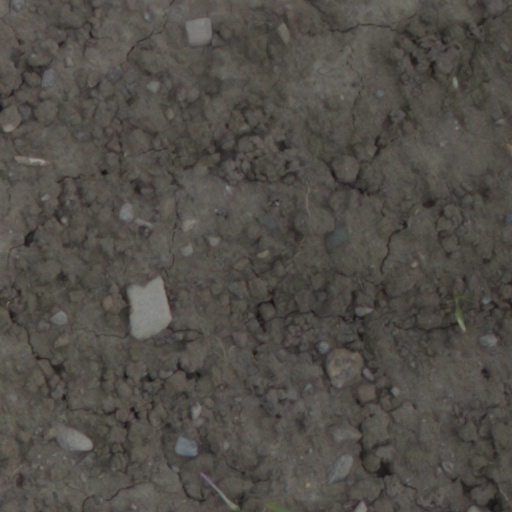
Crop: wheat